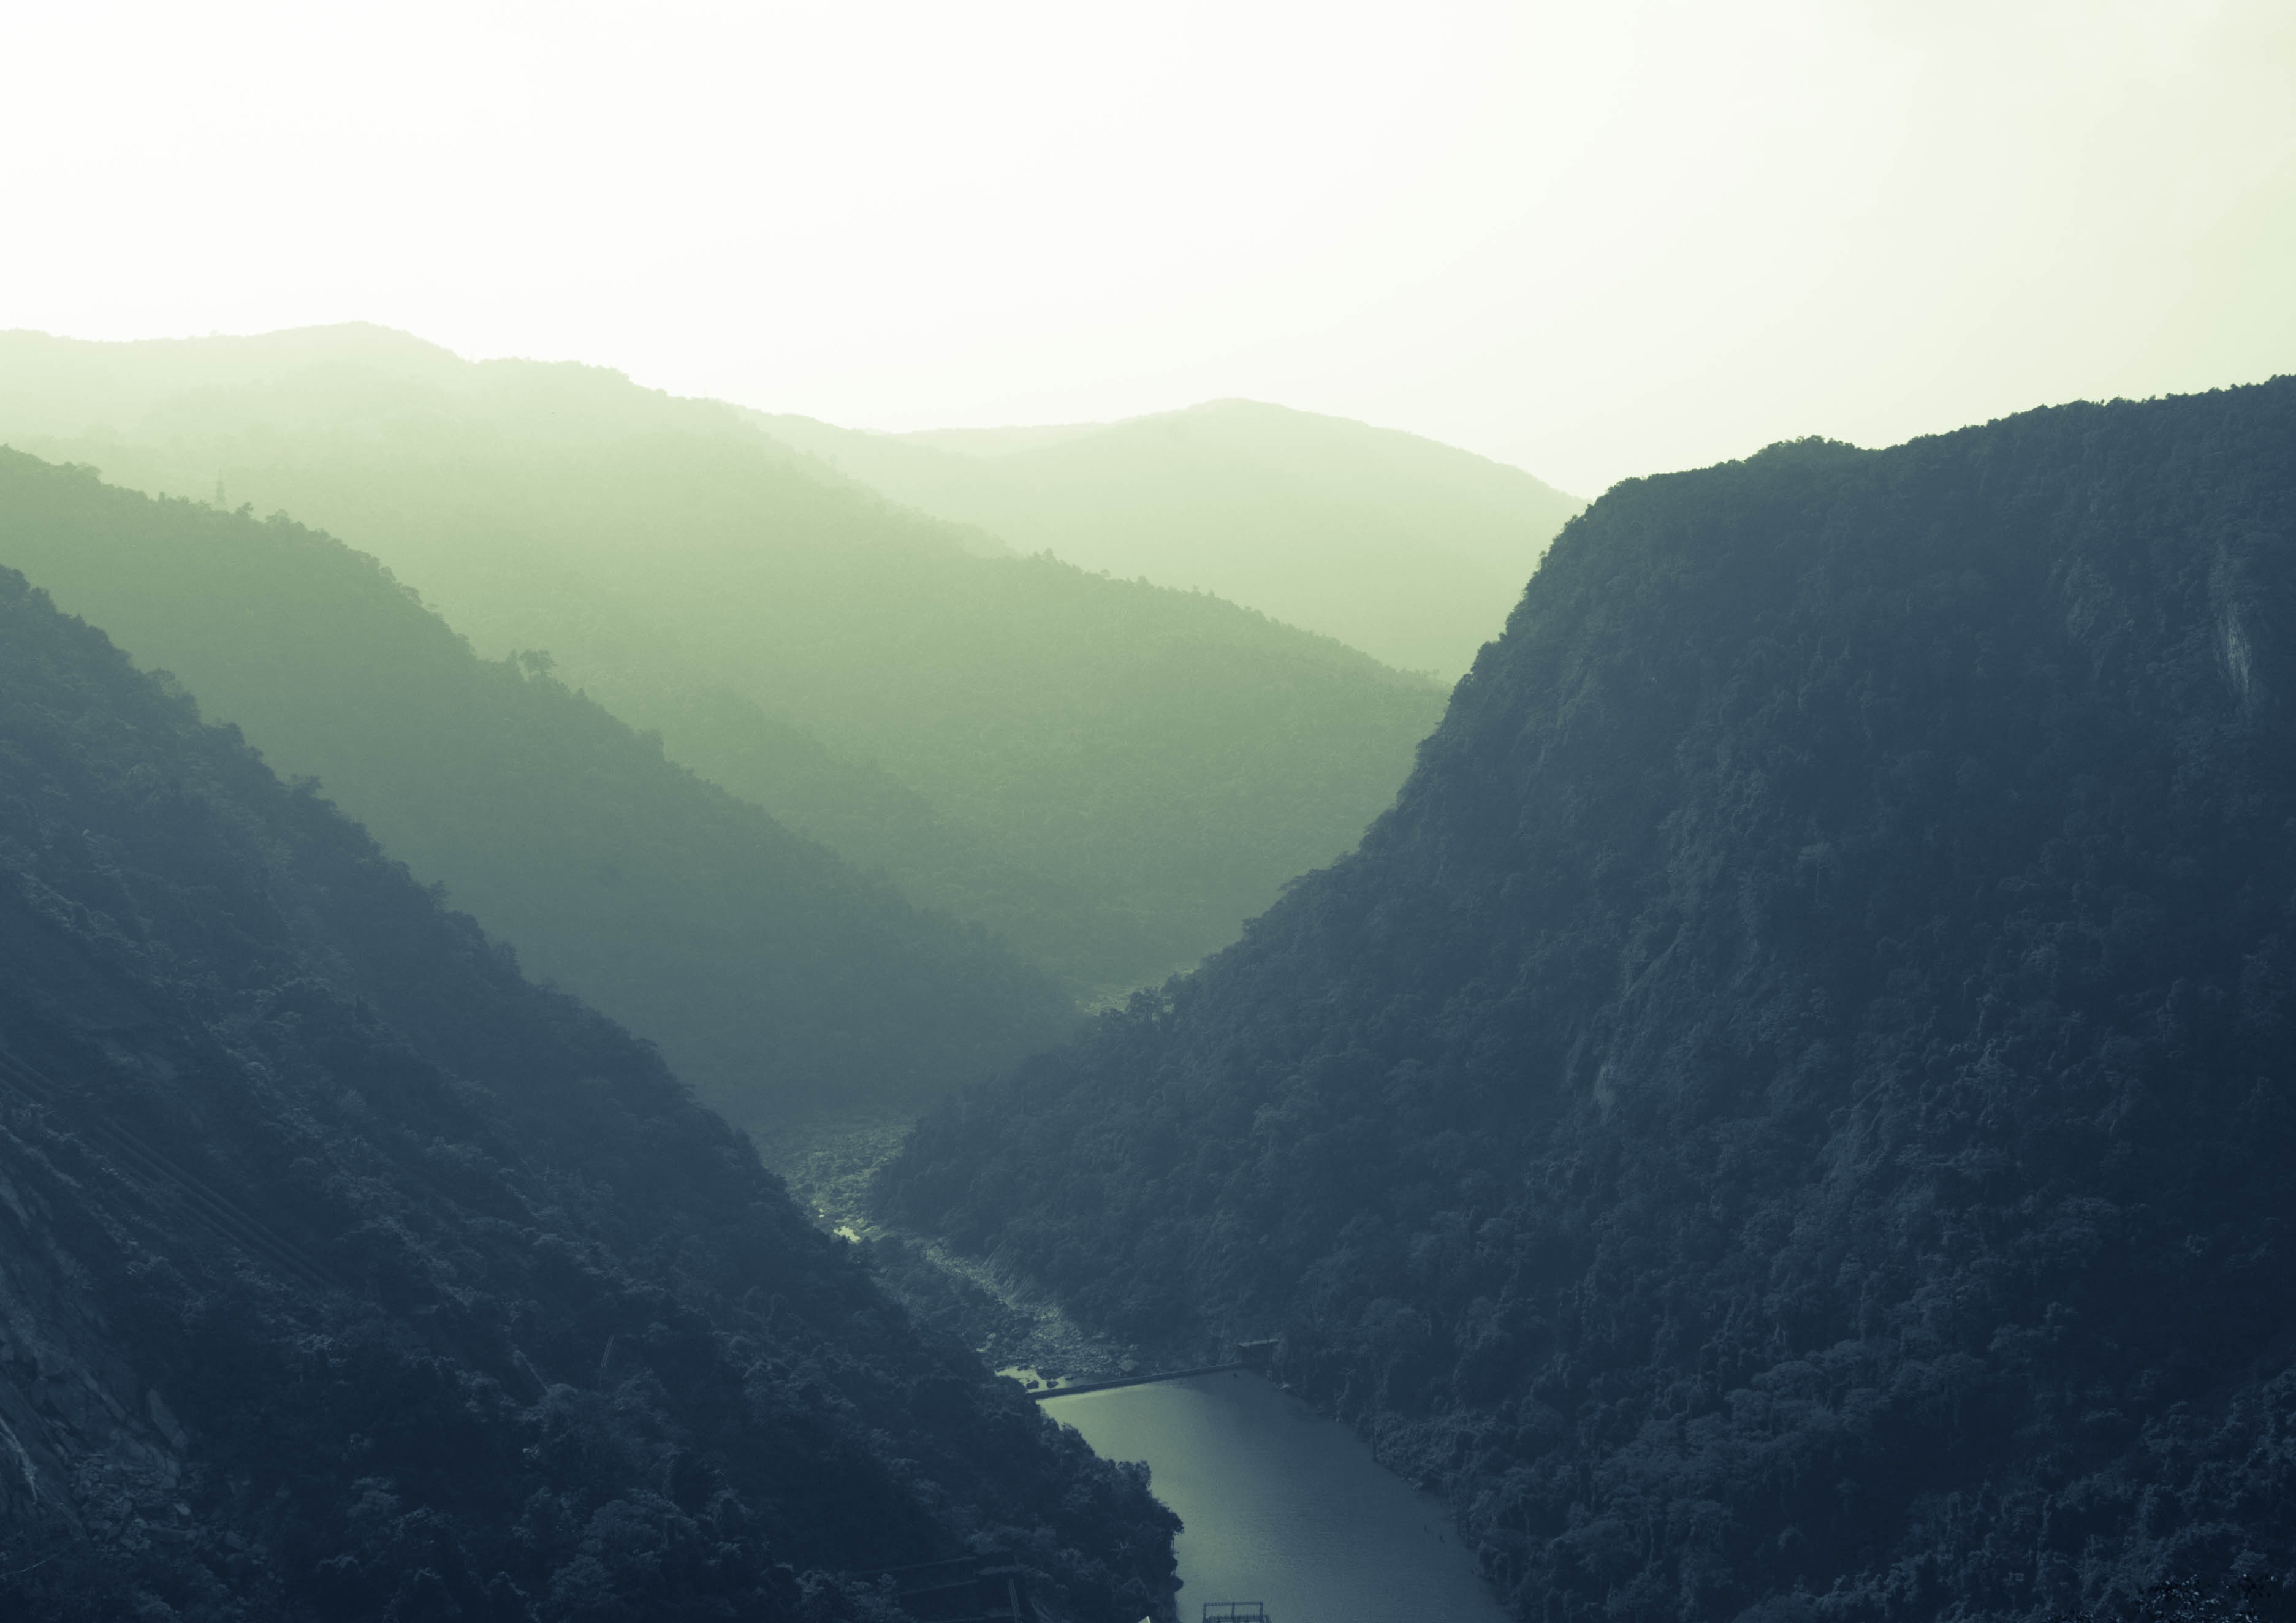
landscape, nature, outdoor, wilderness, mountain, mist, morning, hill, valley, land, mountain range, wild, environment, scenic, natural, scenery, fjord, ridge, summit, mountains, alps, india, landform, mountain pass, geographical feature, atmospheric phenomenon, mountainous landforms